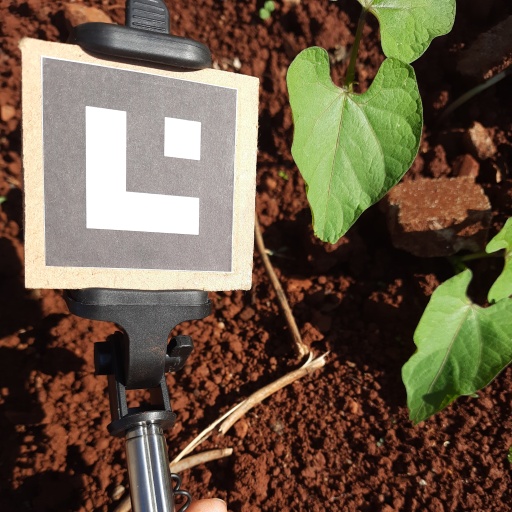
Observations: wavy surface, no eating holes, under sunlight